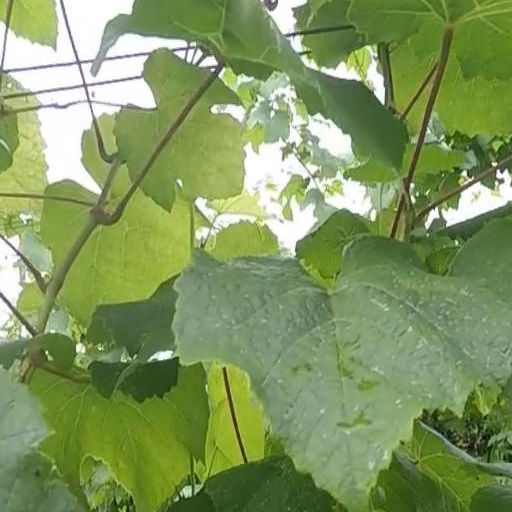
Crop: grape